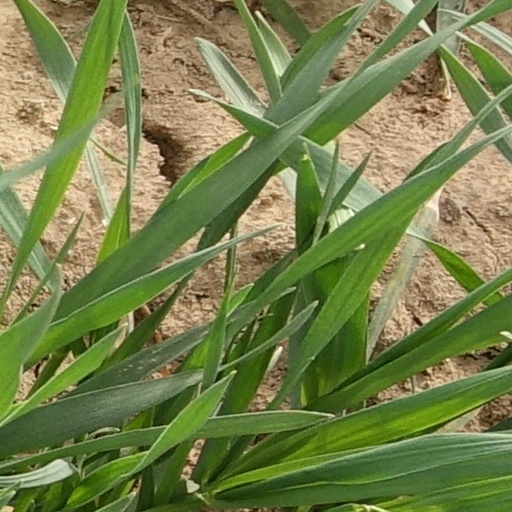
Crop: wheat